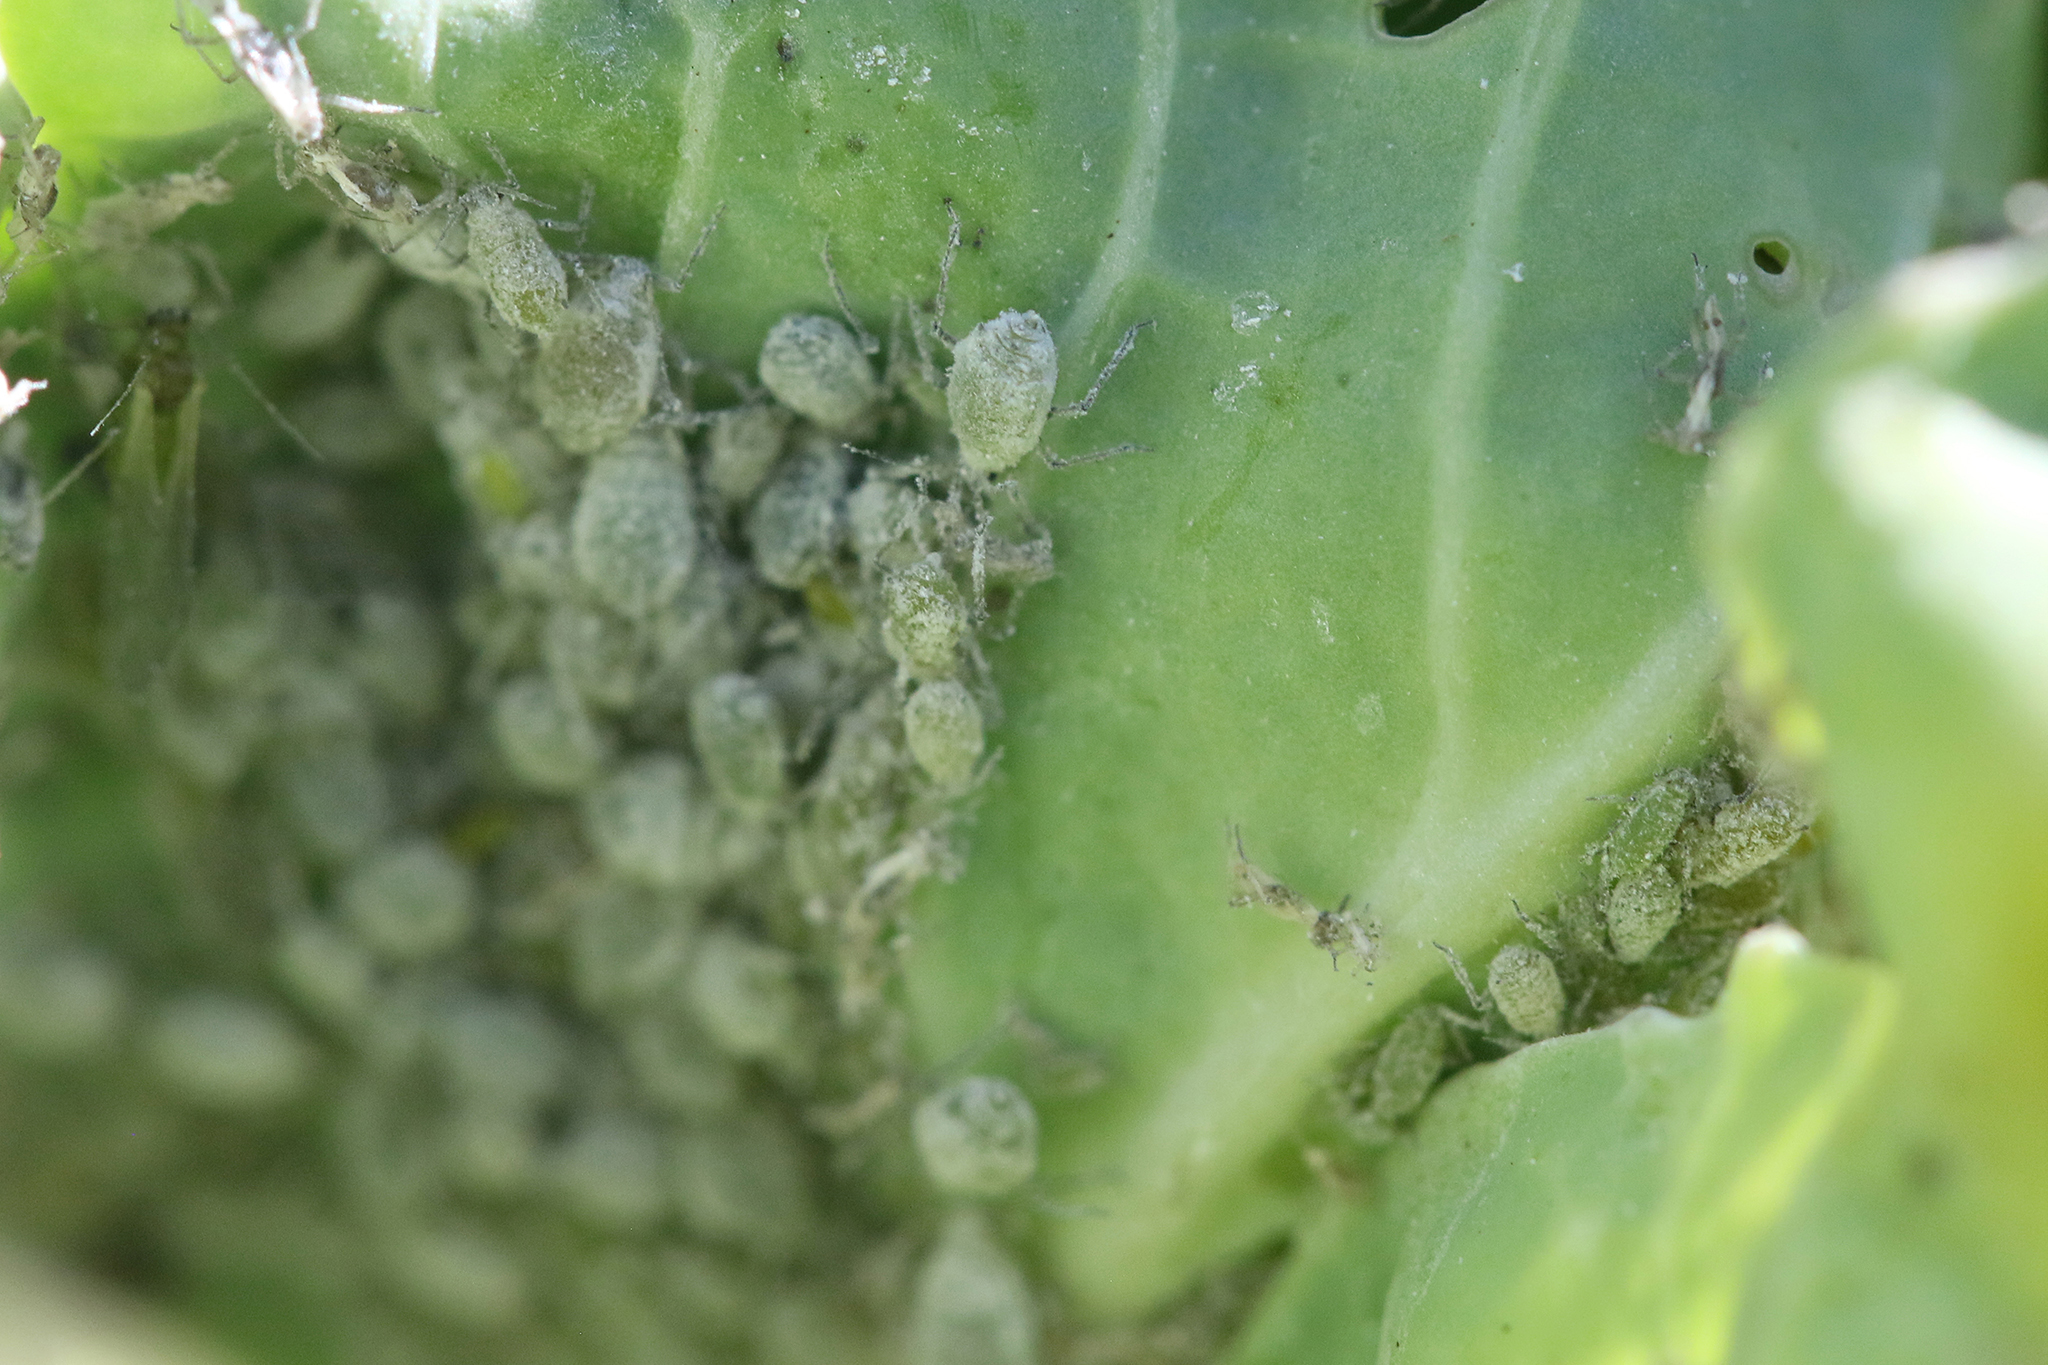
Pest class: cabbage_aphid